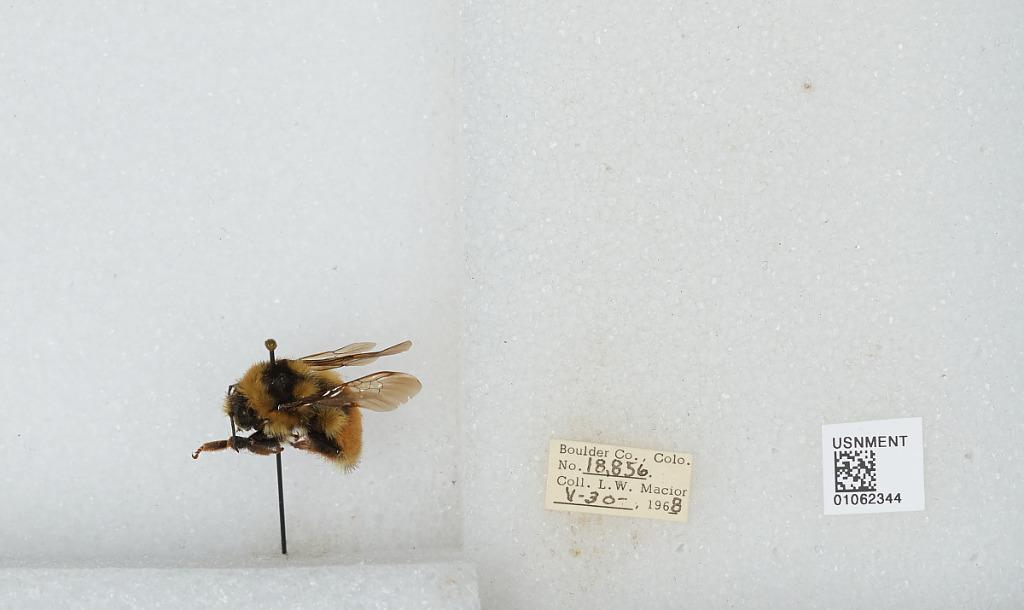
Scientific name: Bombus (Pyrobombus) bifarius Cresson
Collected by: L. Macior
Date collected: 1968-5-30
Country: United States
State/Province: Colorado
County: Boulder
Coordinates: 40.09, -105.36